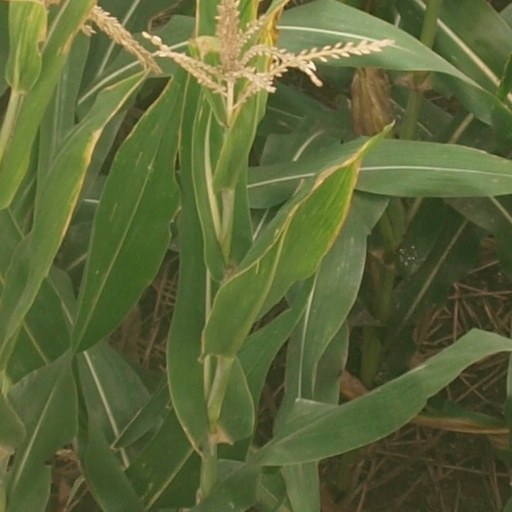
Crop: maize; corn